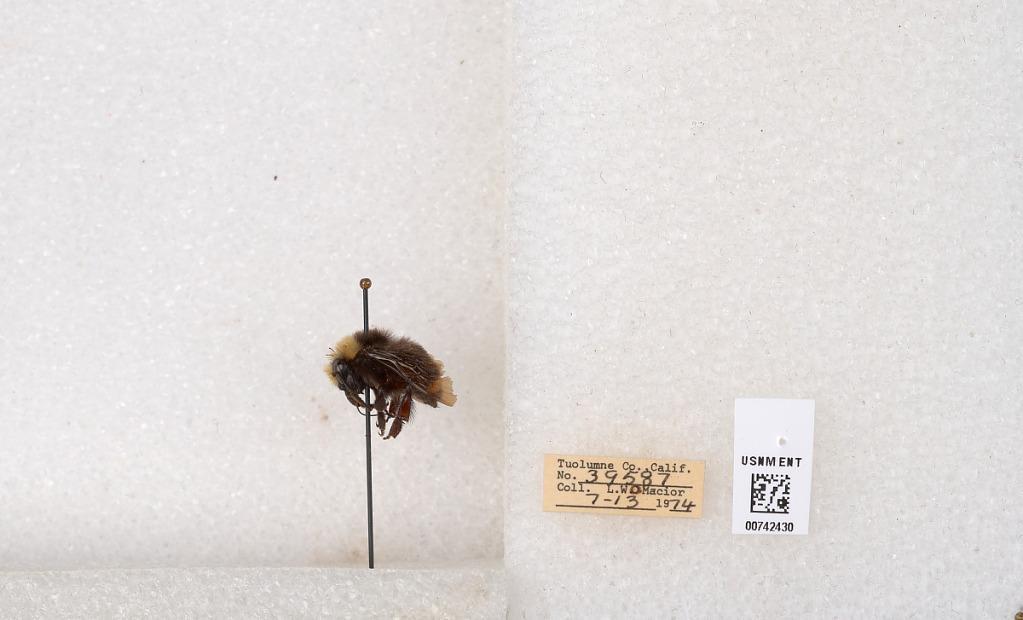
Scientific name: Bombus (Pyrobombus) vosnesenskii Radoszkowski
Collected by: L. Macior
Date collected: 1974-7-13
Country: United States
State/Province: California
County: Tuolumne
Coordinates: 37.9712, -120.228